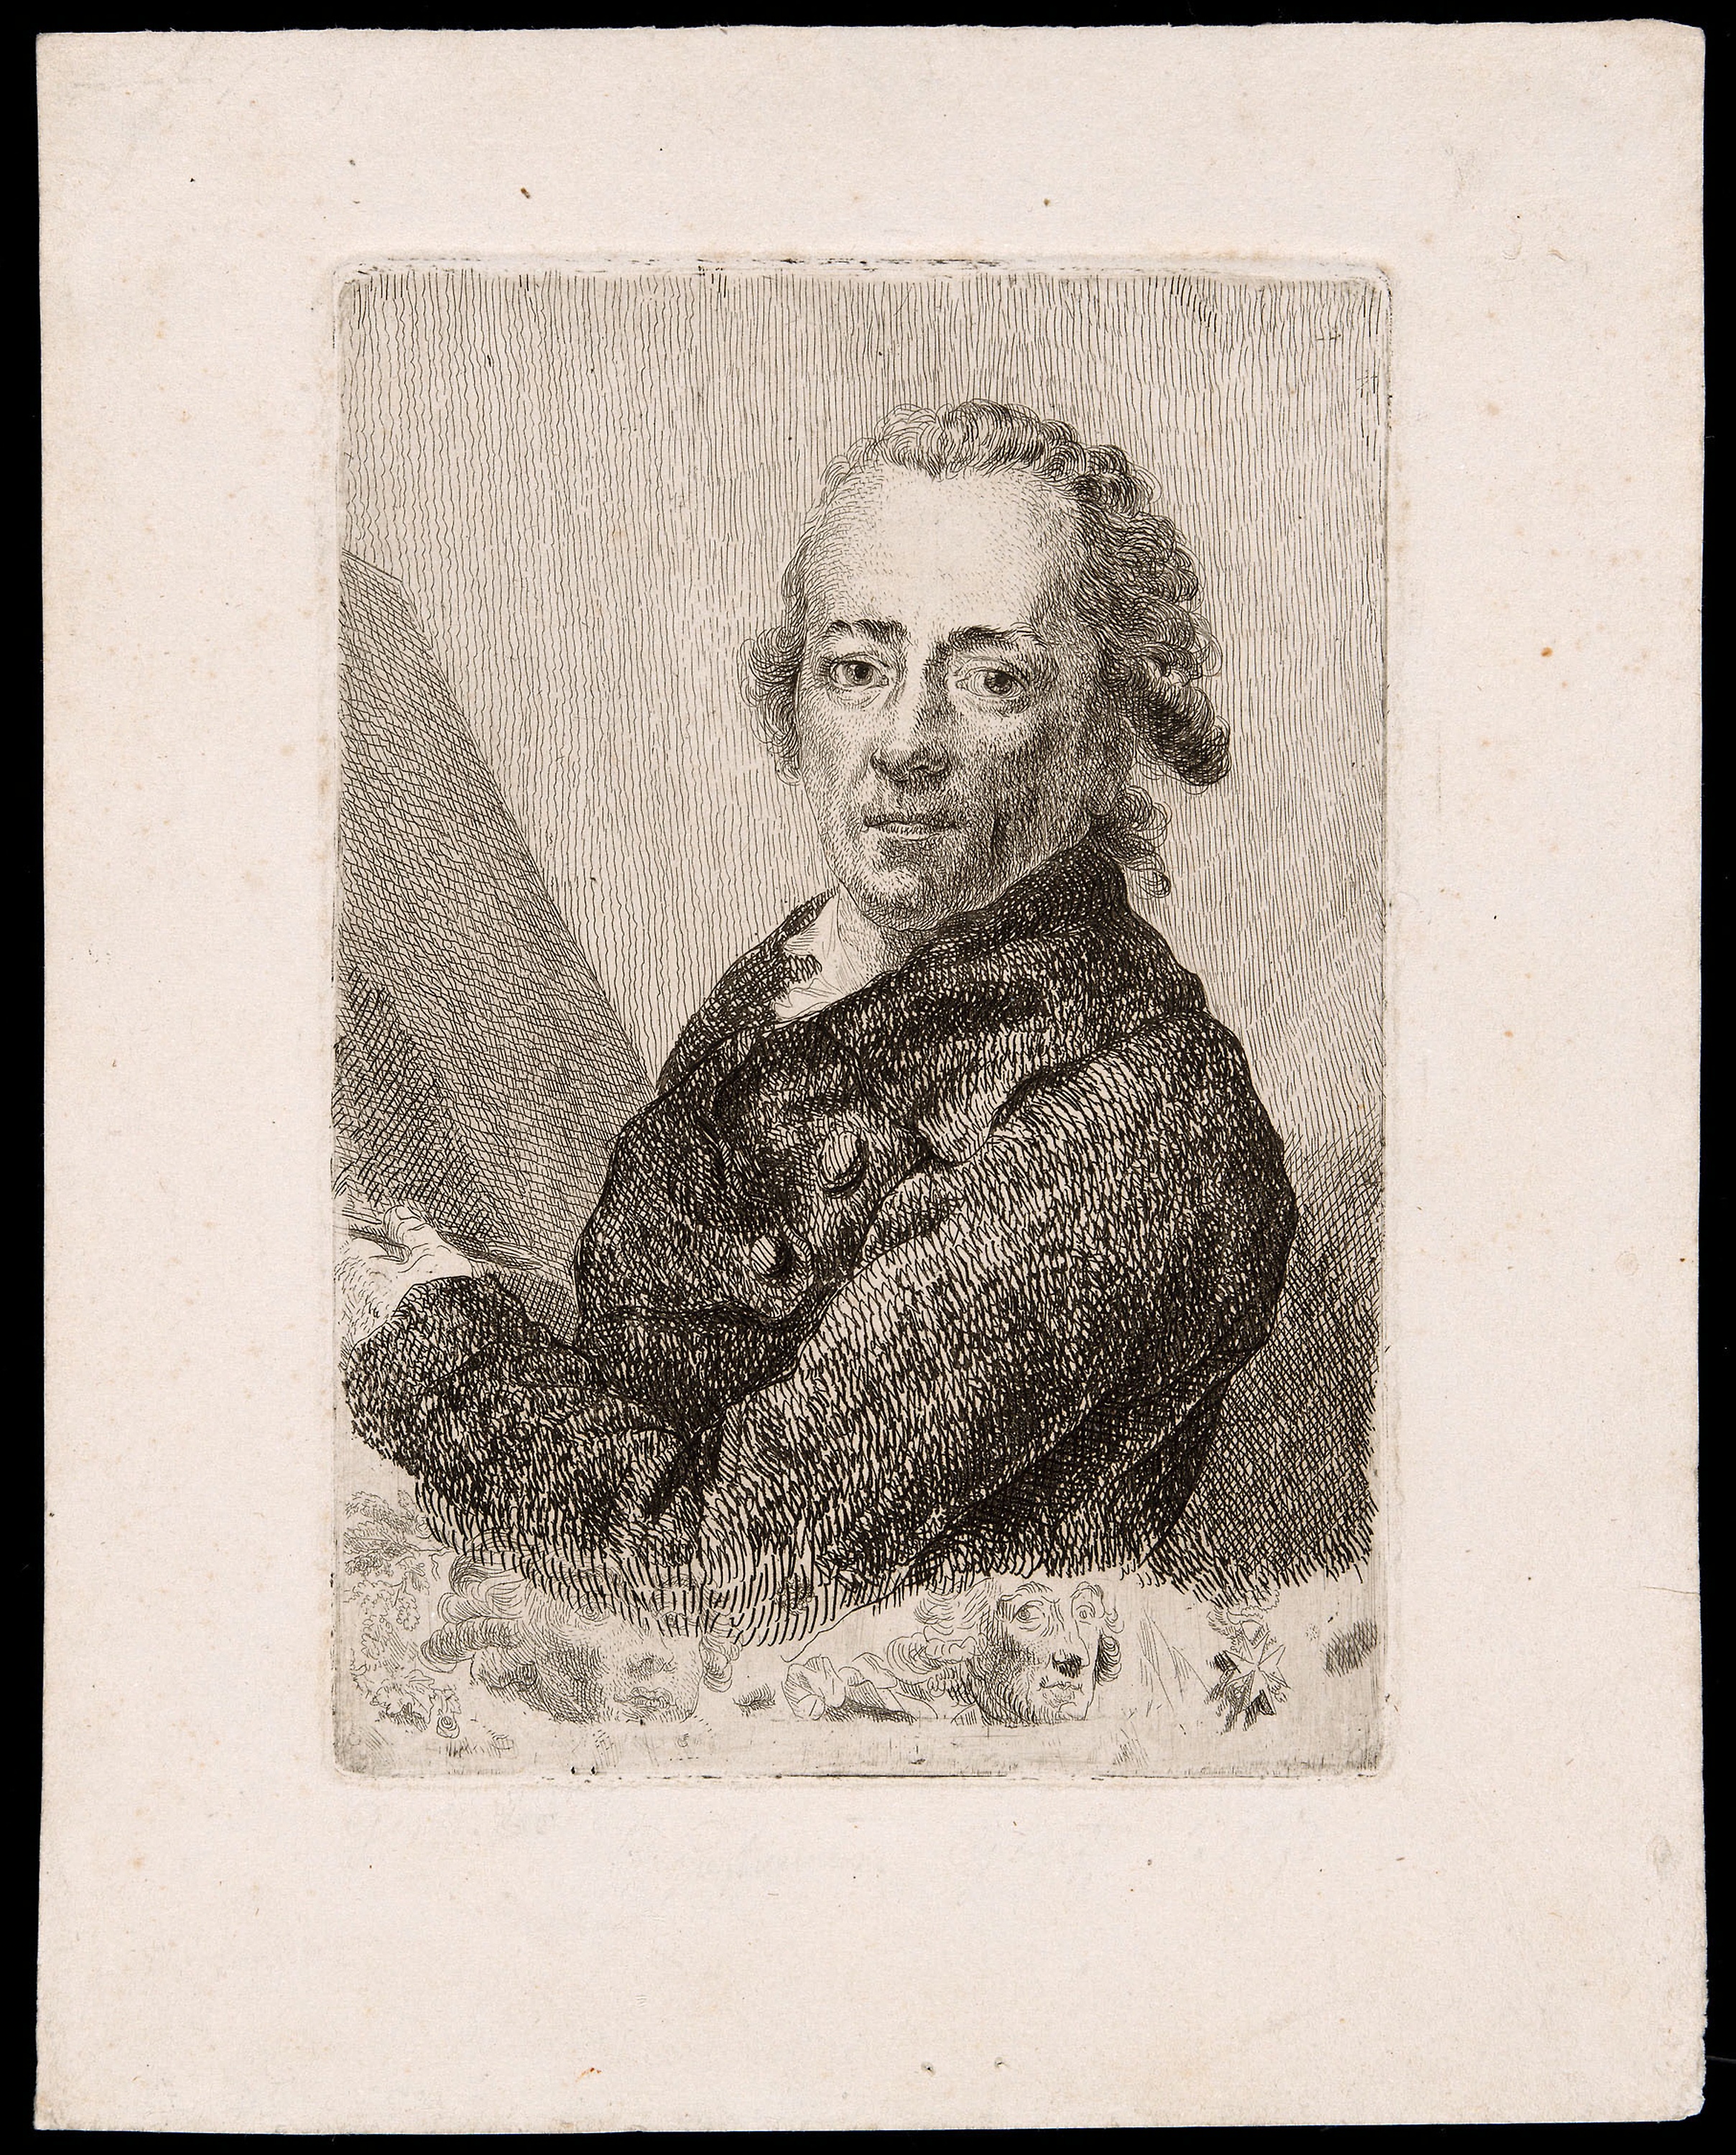
photograph, portrait, art, history, vintage clothing, drawing, artwork, self portrait, illustration, black and white, paper, visual arts, stock photography